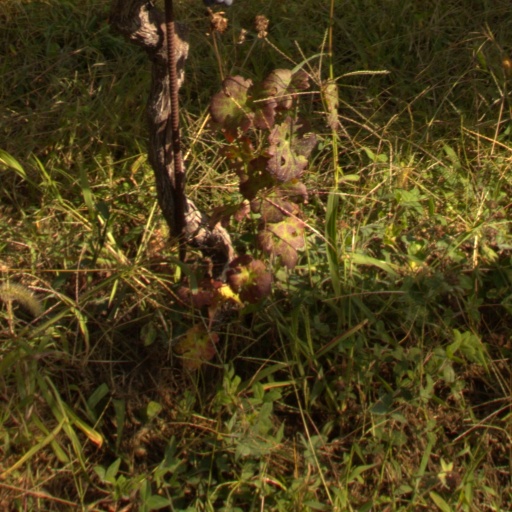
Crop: grape